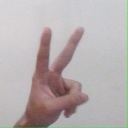
अक्षर: क